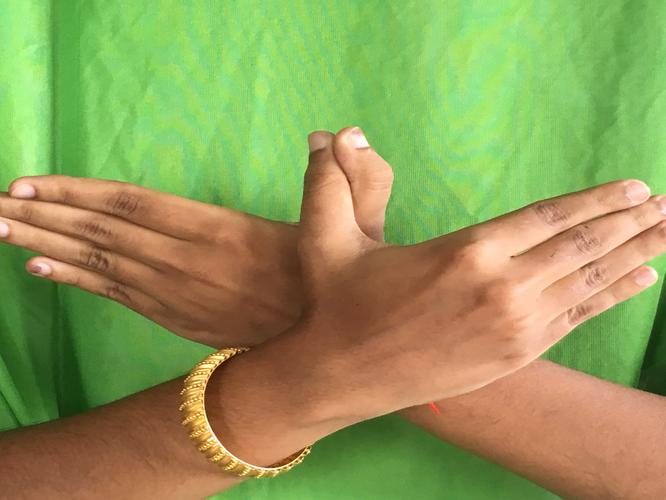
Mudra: Garuda
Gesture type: double_hand